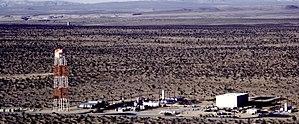
Le Lockheed Martin X-33 était un démonstrateur technologique, à échelle un demi, de navette spatiale développé dans les années 1990 à la suite du lancement par le gouvernement des États-Unis du programme Space Launch Initiative.